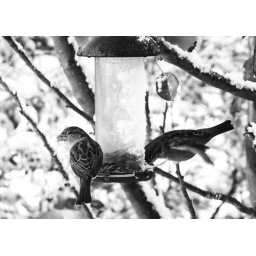
Sparrows in black and white